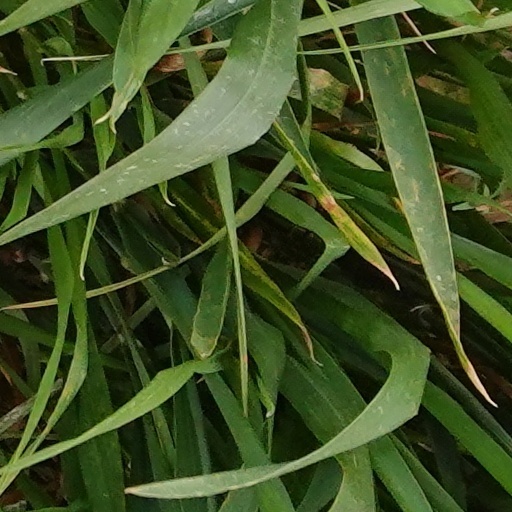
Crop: wheat